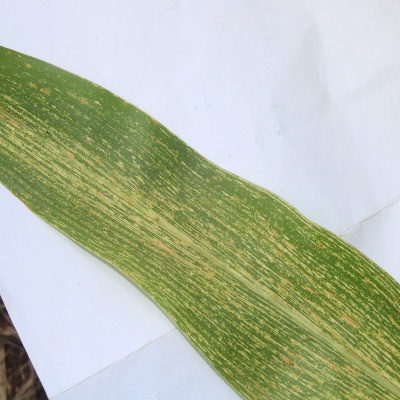
Crop: Maize
Condition: streak virus